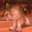
Label: wolf